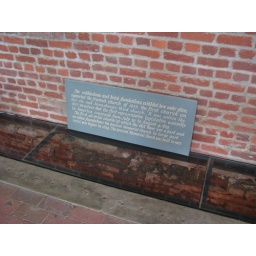
Jamestown, VA. The glass floor reveals the brick from the original Church the British colonist made in 1617. 37.208559,-76.77848